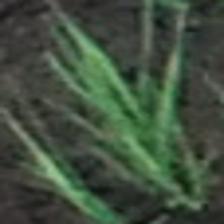
Label: clustered